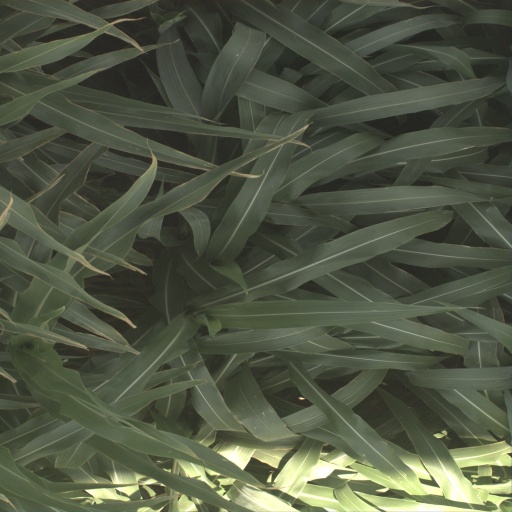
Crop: sorghum